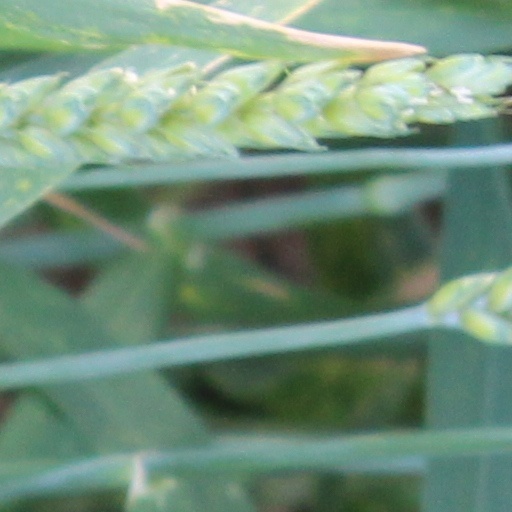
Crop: wheat